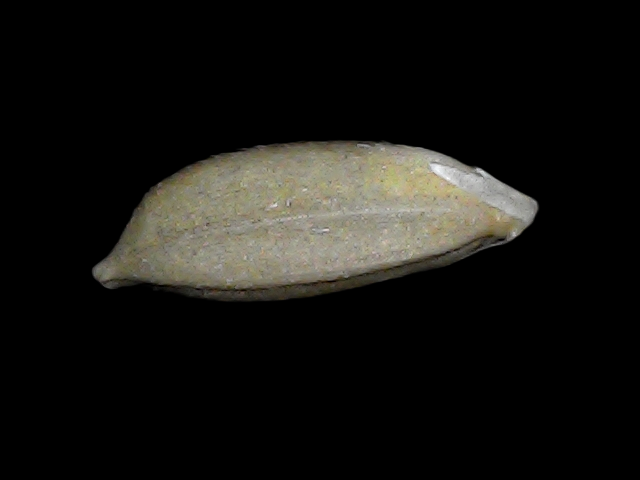
Rice variety: Bd34